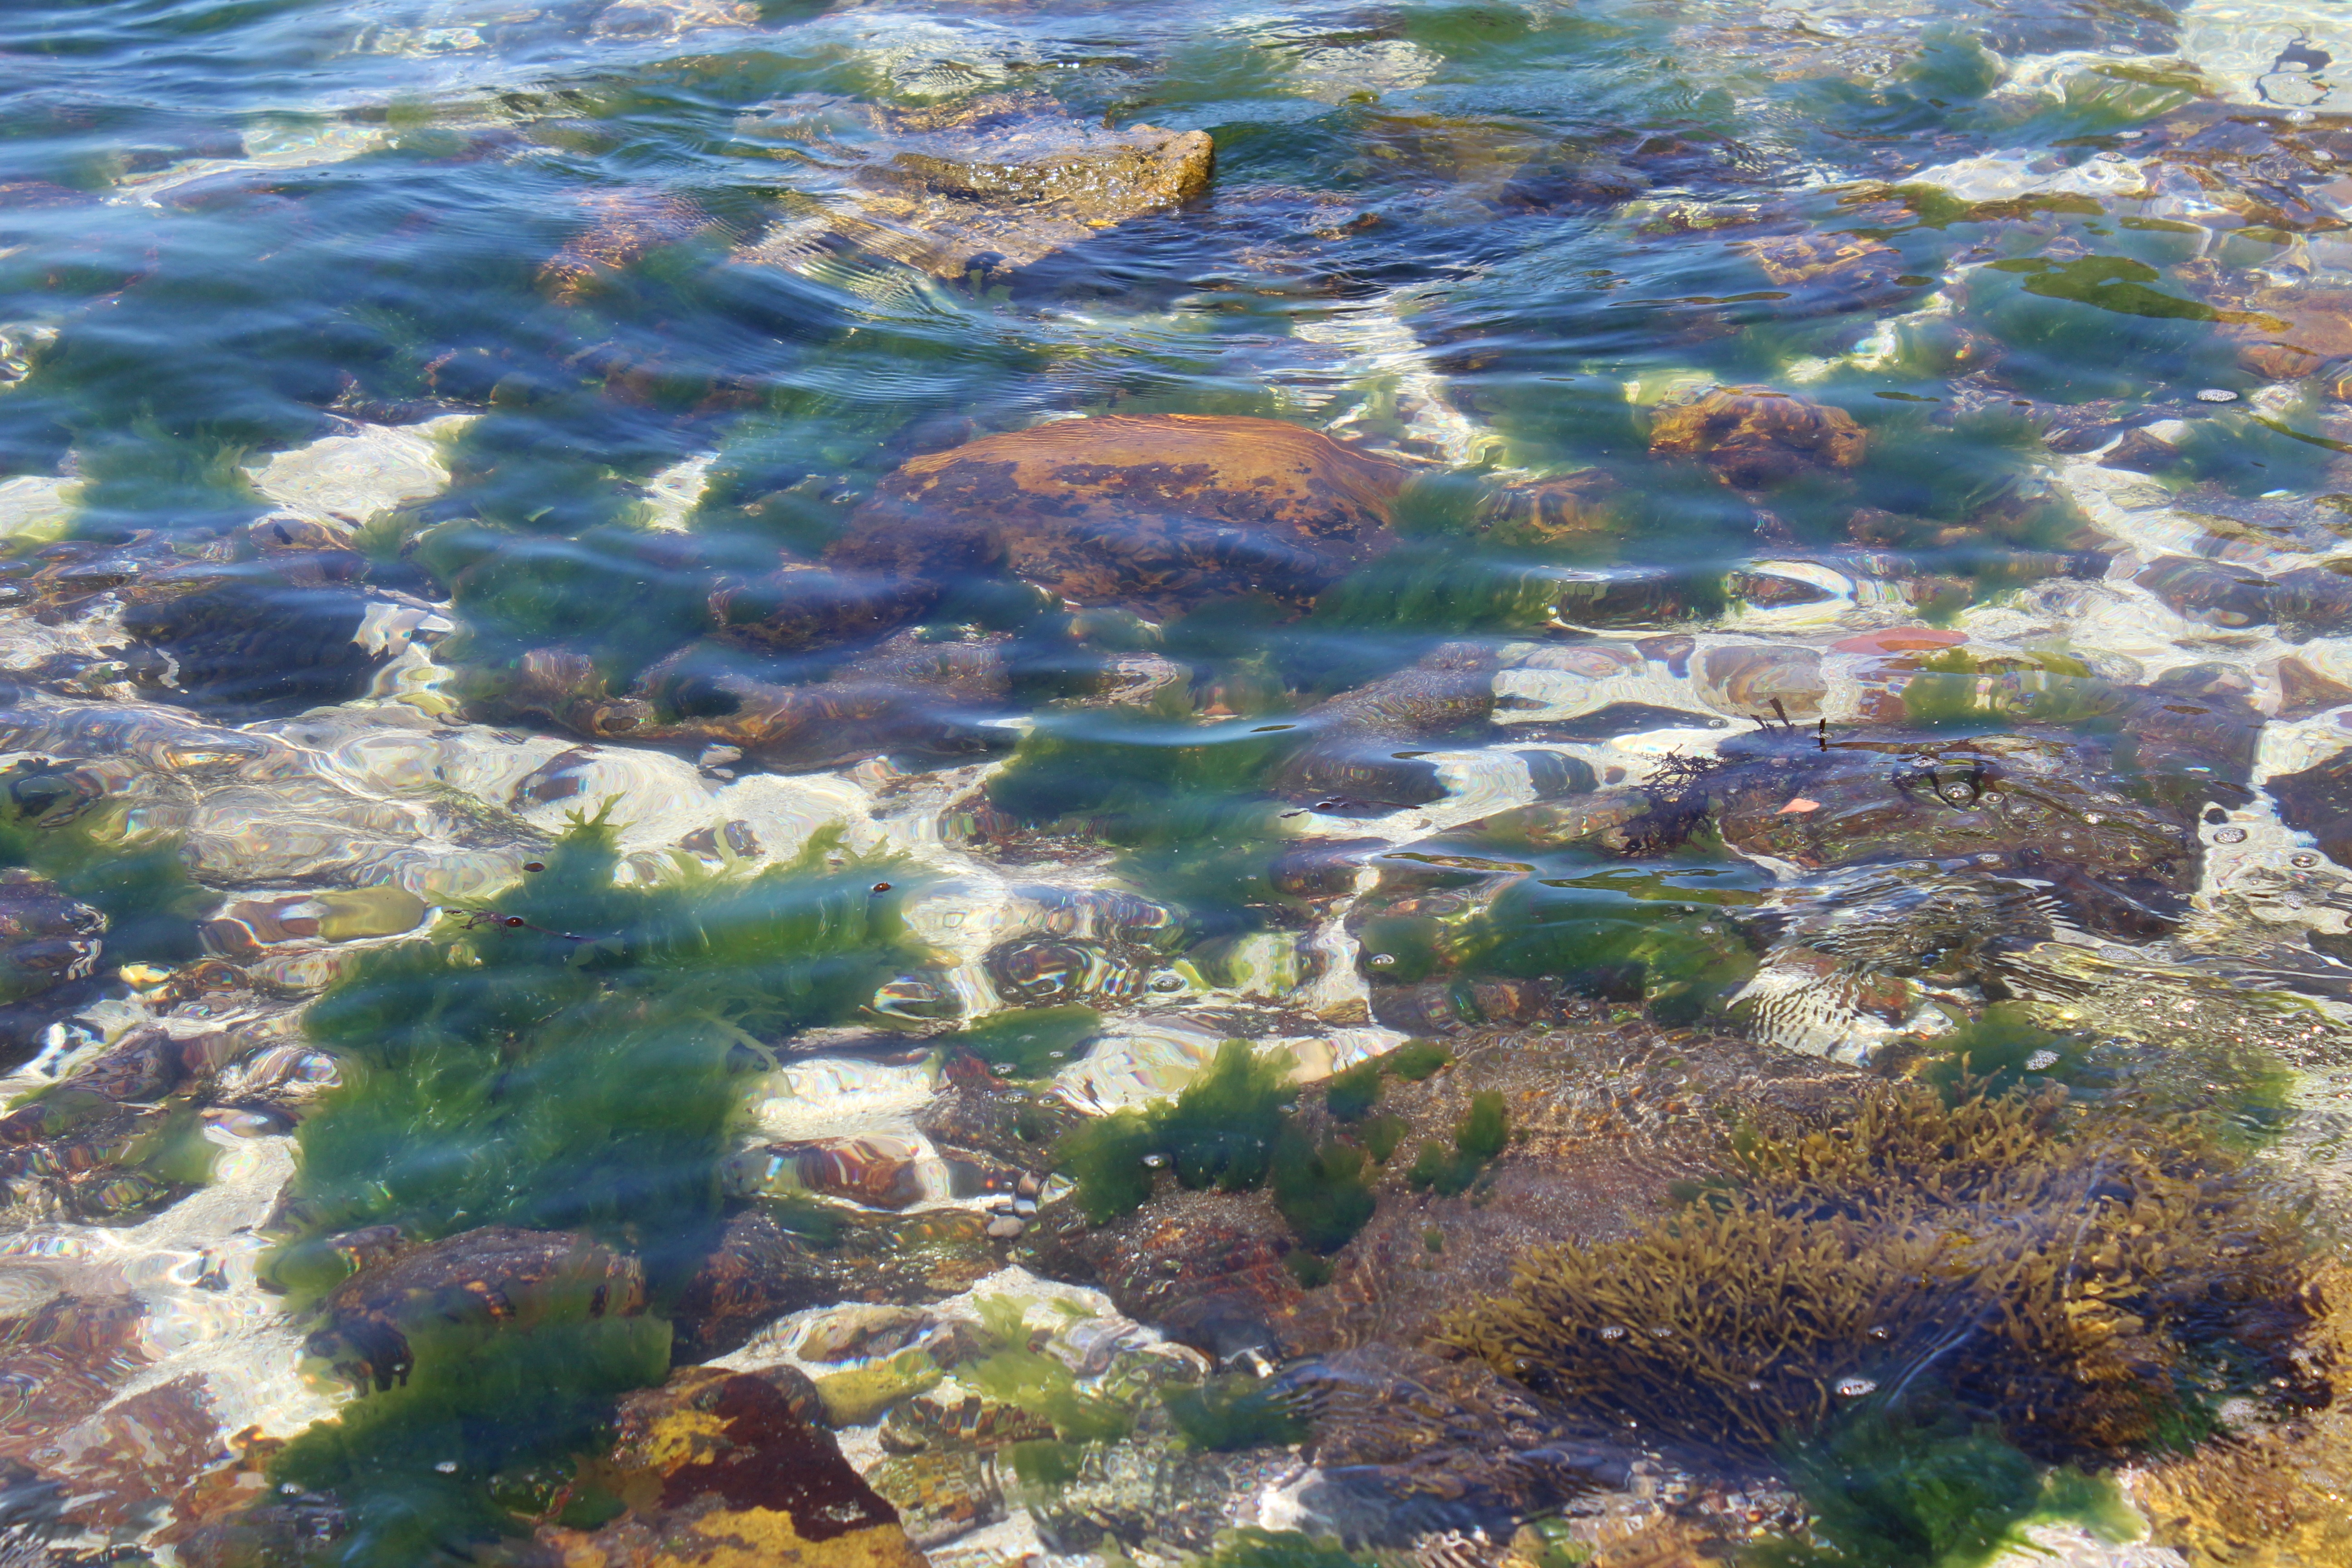
beach, sea, coast, water, shore, pond, stream, waves, geology, wetland, ecosystem, tundra, bottom, aerial photography, tide pool